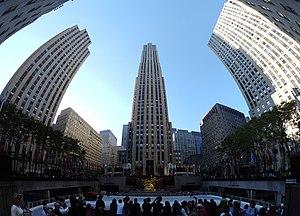
SVP, rendez cette description accessible à tous en la traduisant dans plusieurs langues.